Feist (singer)

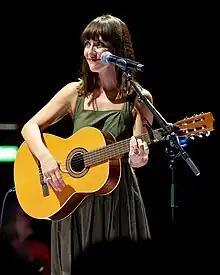
Feist at the Roundhouse, London in 2023

Leslie Feist (born February 13, 1976), known mononymously as Feist, is a Canadian indie pop singer-songwriter and guitarist, performing both as a solo artist and as a member of the indie rock group Broken Social Scene.